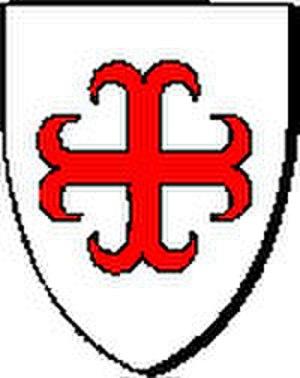
Croix ancrée
L'ordre équestre du Saint-Sauveur de Mont-Réal est un ordre militaire créé par Alphonse Ier d'Aragon, entre 1118 et 1128, dans le double cadre de la Reconquista et des croisades. Cet ordre militaire tire son nom de la ville où il fut installé à sa création, Monreal del Campo. Son premier grand maître fut Gaston IV de Béarn.